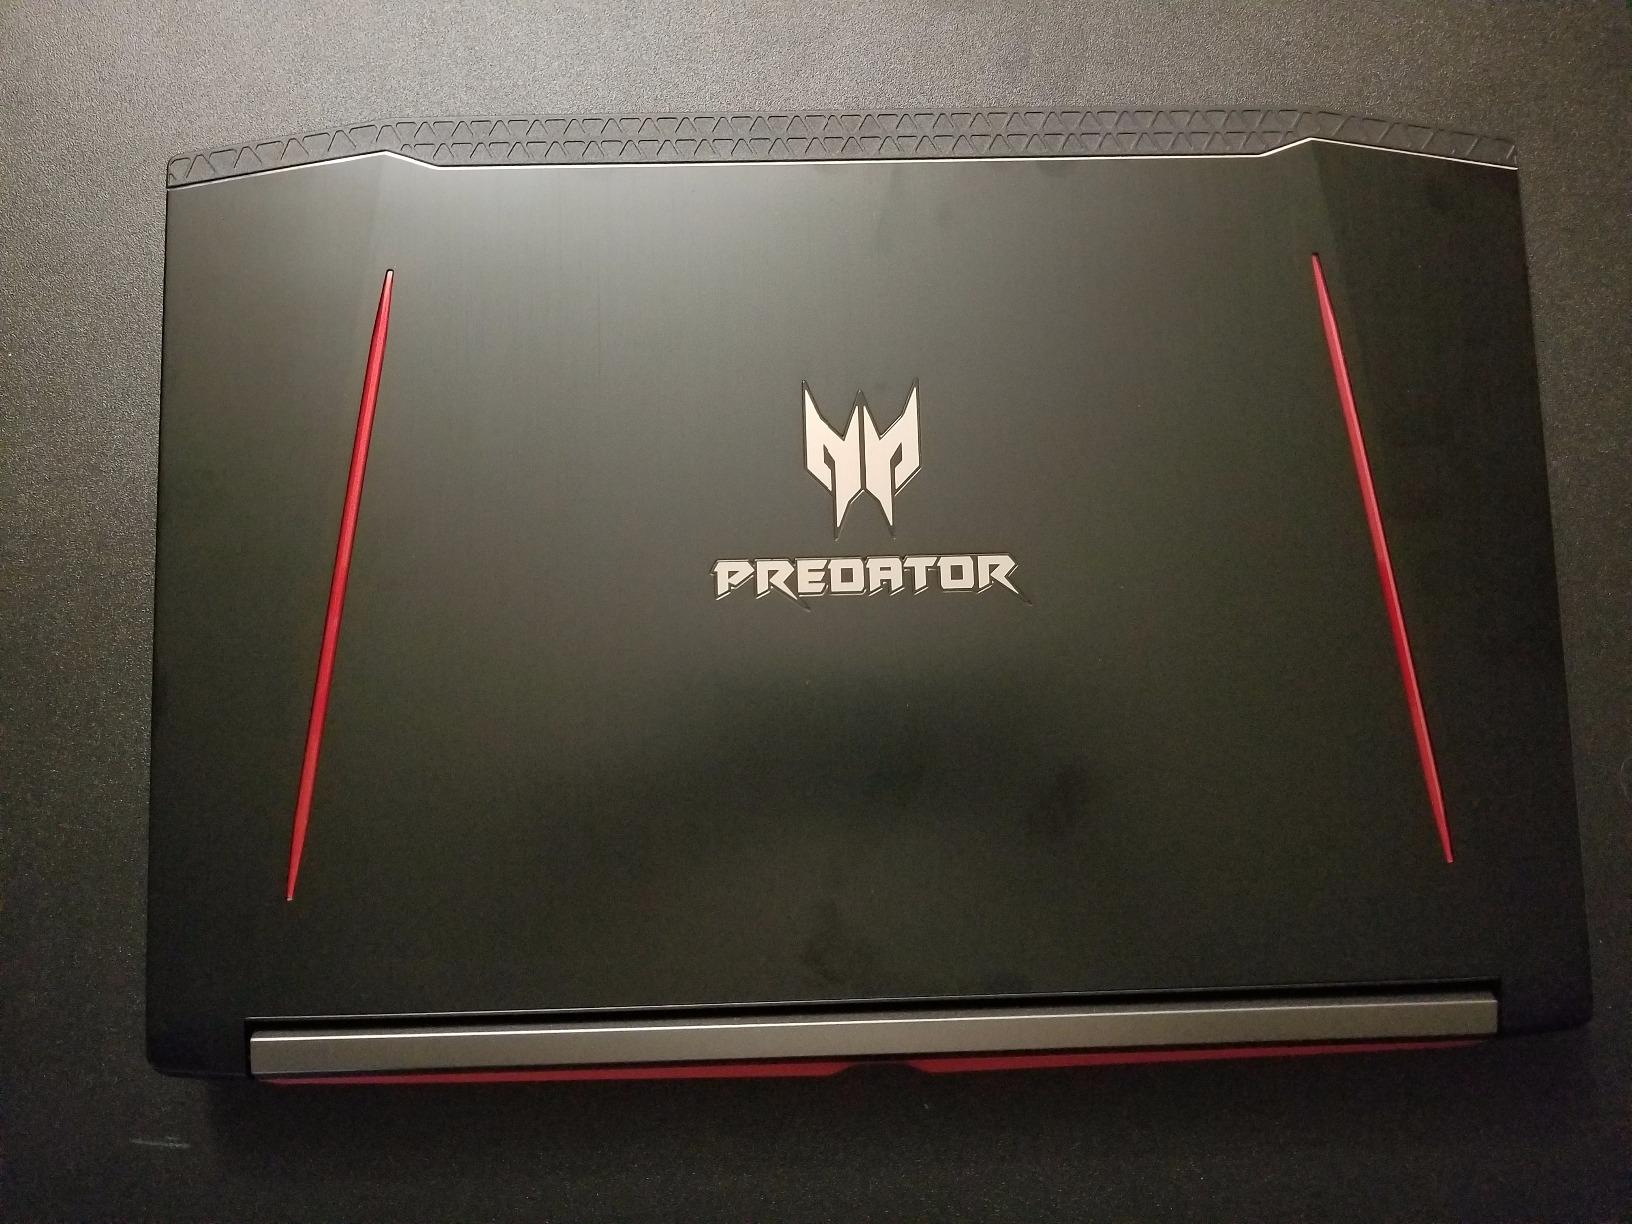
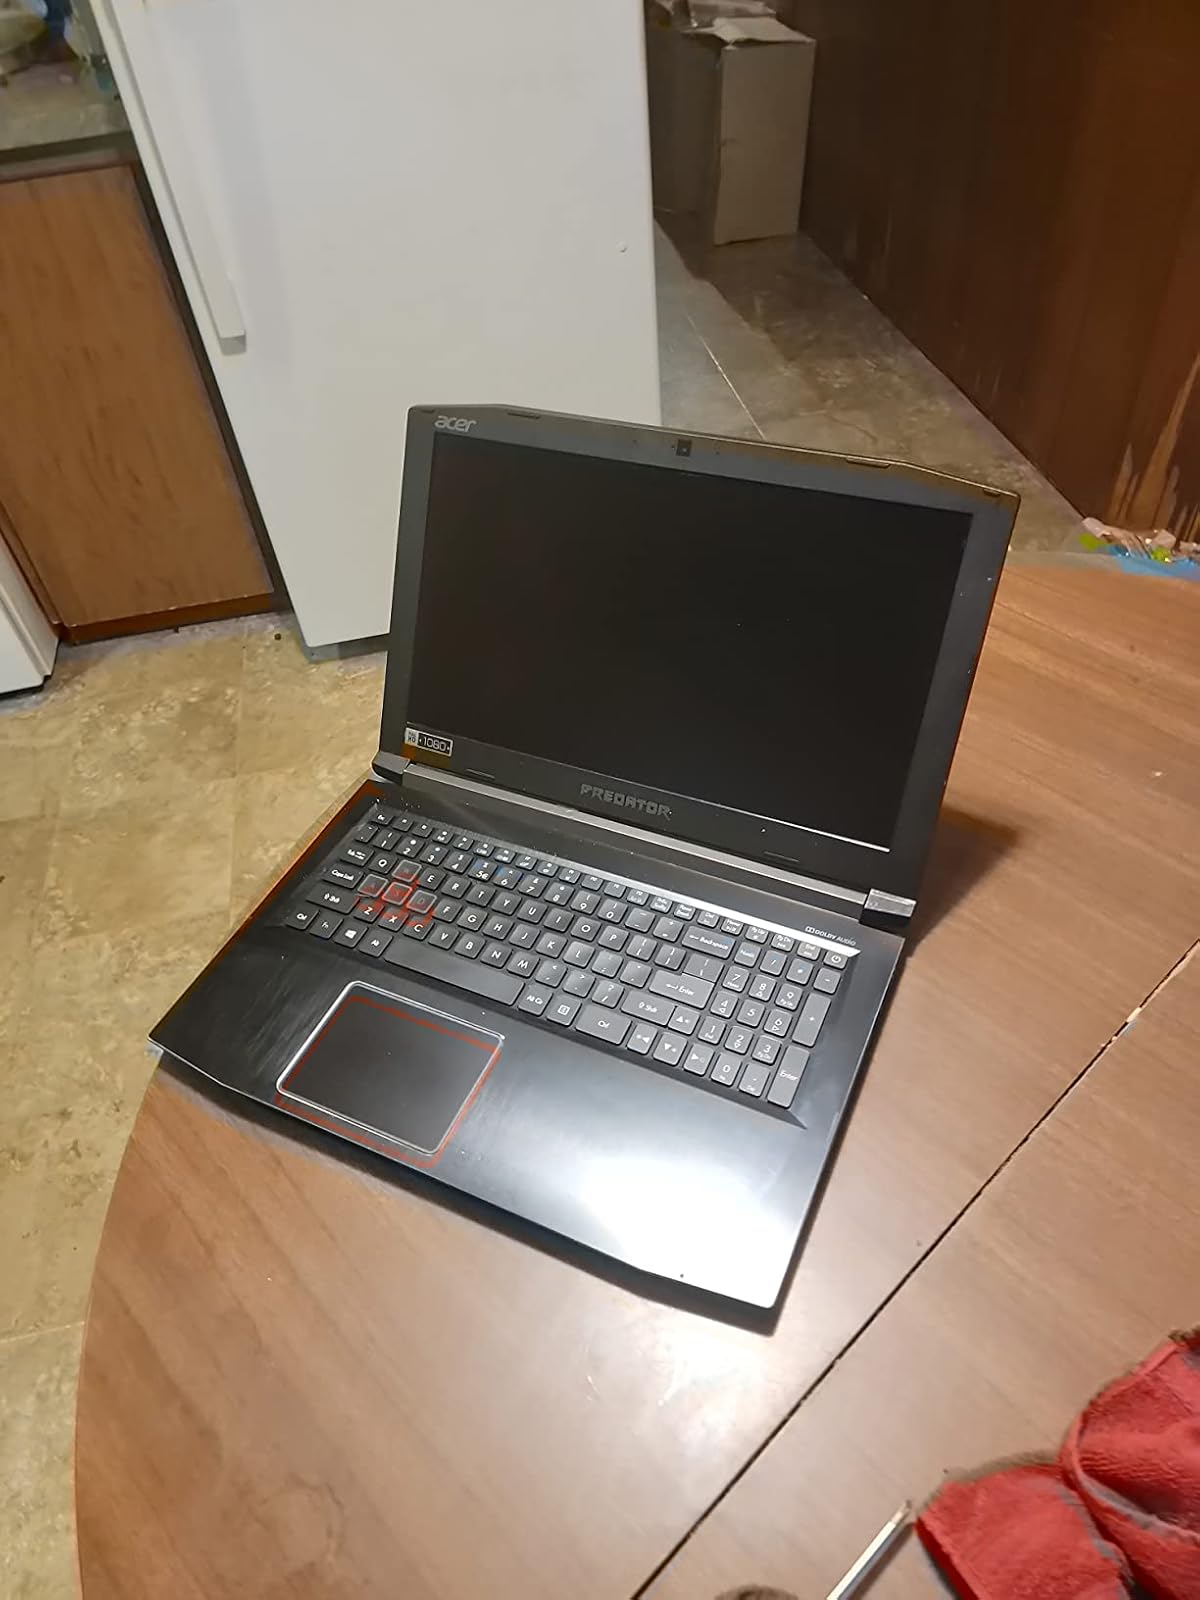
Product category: laptop
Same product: yes